Lough MacNean

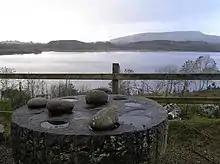
Upper Lough MacNean

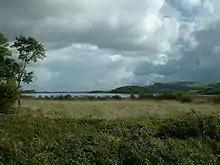
Looking toward Cushrush on Lower Lough MacNean

Lough MacNean is a large freshwater lake on the border between Northern Ireland and the Republic of Ireland.